See-through display

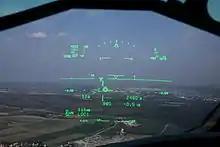
Head-up display in an aircraft

See-through displays based on OLED or microLED technology may display black through the addition of an LCD, as they cannot do it on their own. This is because, in OLED and micro-LED, the OFF state corresponds to black (or in this case, transparent since there is no black background) and the ON state corresponds to white; this is because OLED and microLED pixels emit their own light. See-through LCDs cannot display whites because LCD pixels do not emit their own light, rather they selectively block light from a white backlight, although this could theoretically be fixed though the addition of a transparent monochrome microLED or OLED display. In LCDs, this is because, in the OFF state, the pixels turn off, allowing light from a backlight to pass through, while in the ON state, the pixels turn on, blocking light.